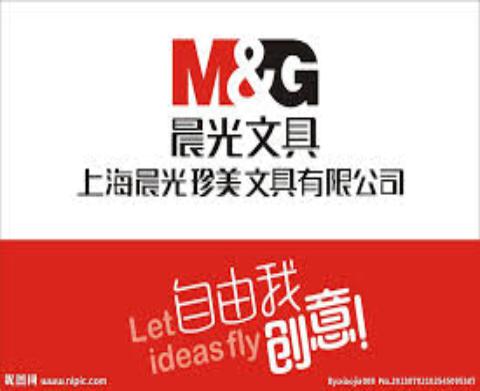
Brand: m&g
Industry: Necessities